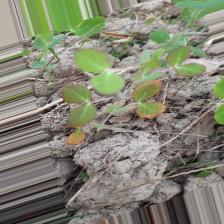
Label: Lentil Rust